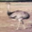
Label: bird